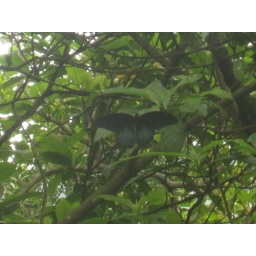
butterfly in the sky